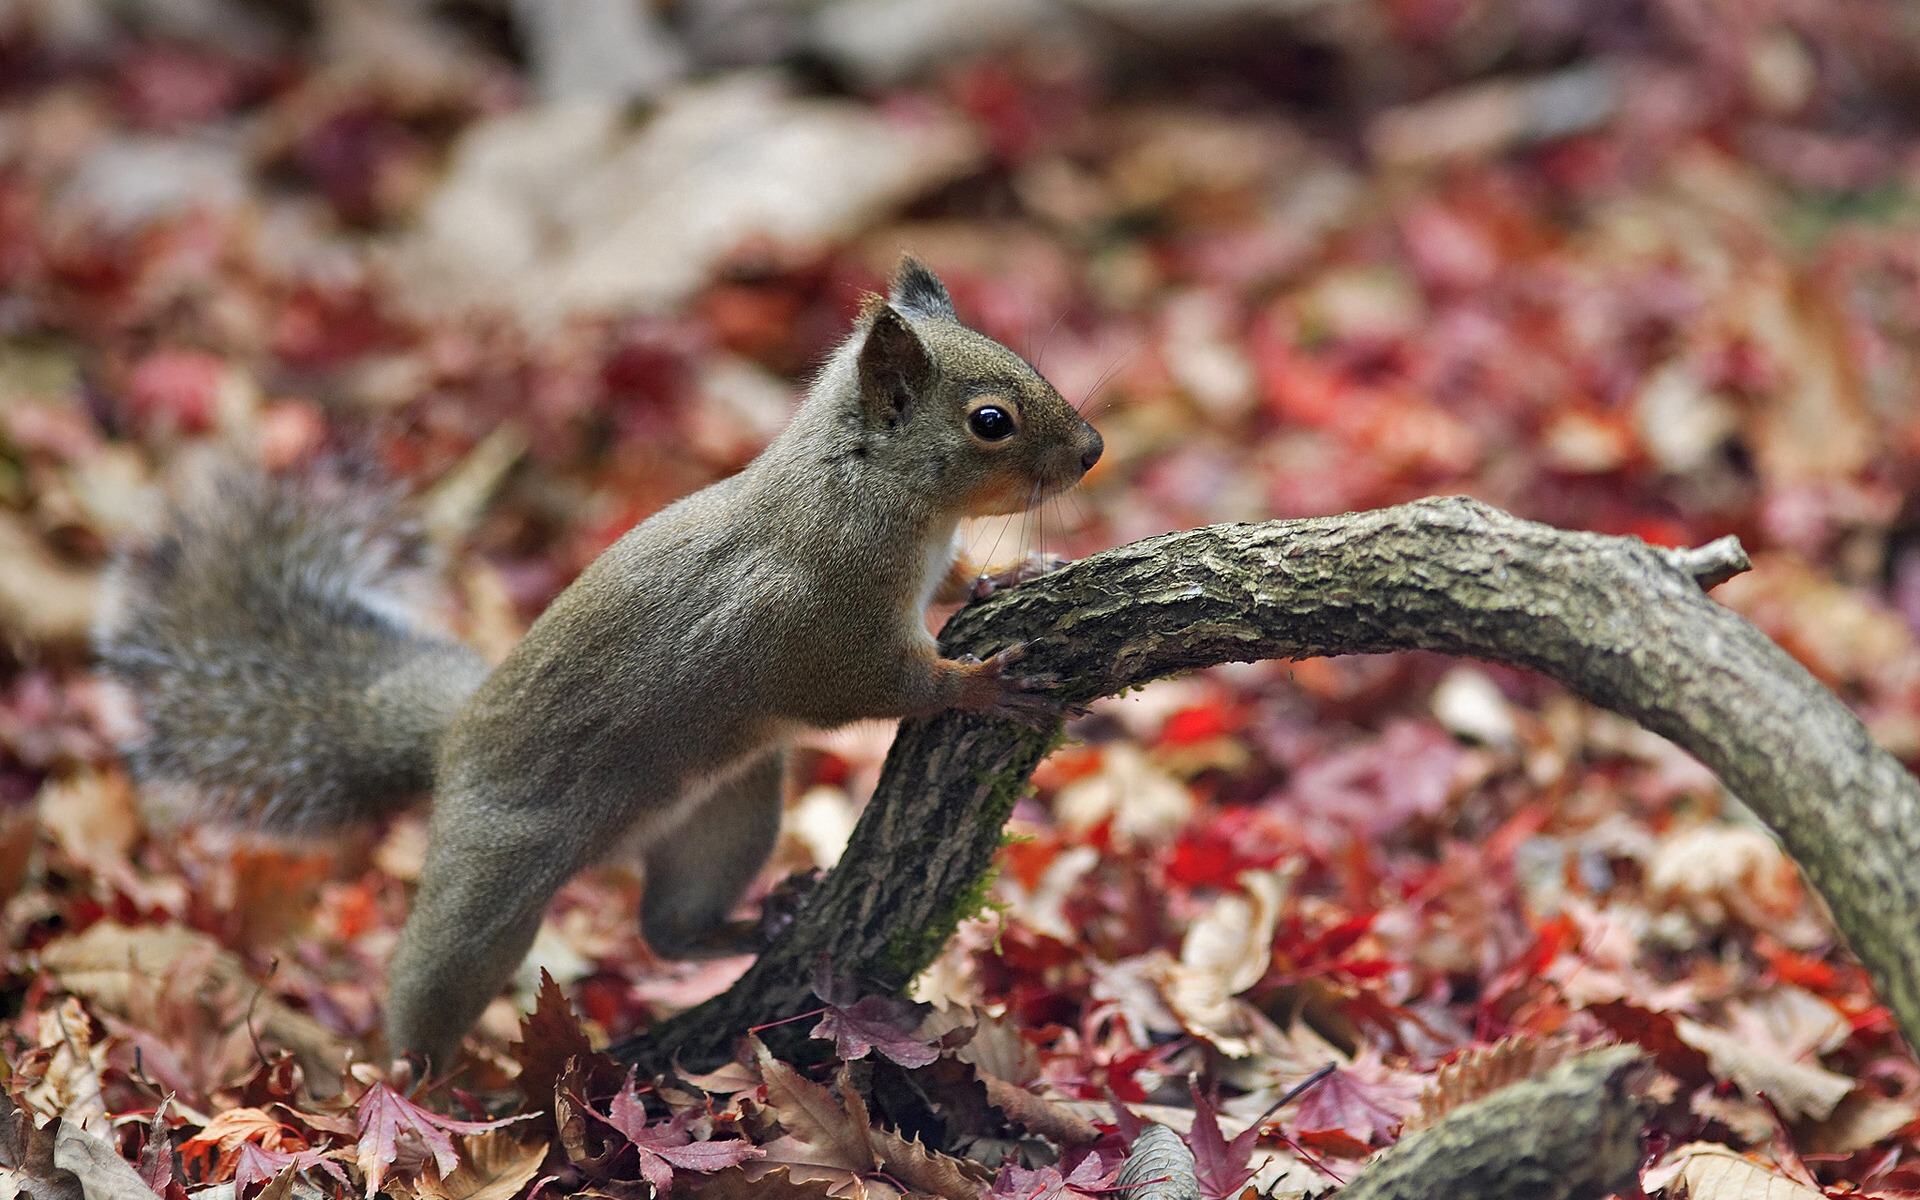
branch, mouse, cute, wildlife, fur, autumn, mammal, squirrel, croissant, rodent, fauna, climb, vertebrate, chipmunk, sciurus, taster, sciurus vulgaris, fox squirrel, muroidea, muridae, japanese squirrel, sciurus lis, sakhalin